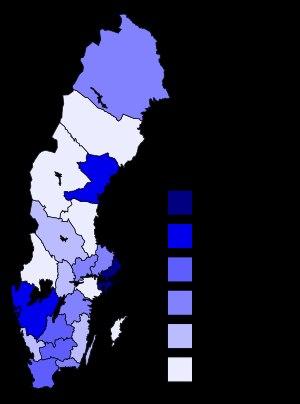
L'économie de la Suède est celle d'un pays industrialisé avec un niveau de vie très élevé. Le pays dispose d'excellentes infrastructures de transport et de communication et d'une main-d'œuvre hautement qualifiée. L'exploitation du bois, de l'hydroélectricité et de gisement de fer, ainsi qu'une importante industrie sont les constituants de base de l'économie suédoise. Environ 80 % de la population salariale est syndiquée.